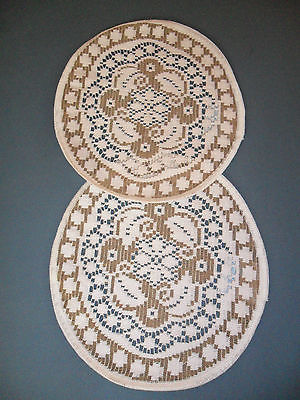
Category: table